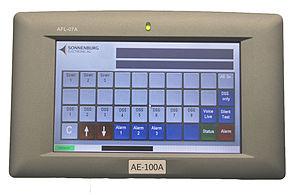
Dispositif d'alerte indeépendant AE-100A von SONNENBURG